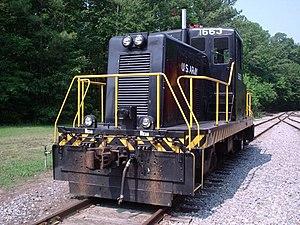
La GE 80-ton est un locotracteur industriel diesel produit par General Electric, pour le service dans les usines ou les ports.